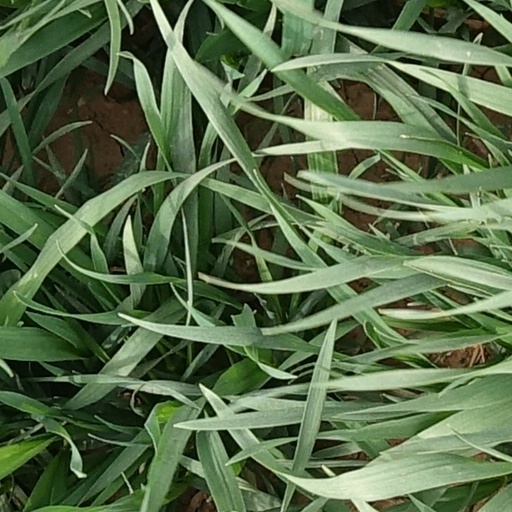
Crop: wheat